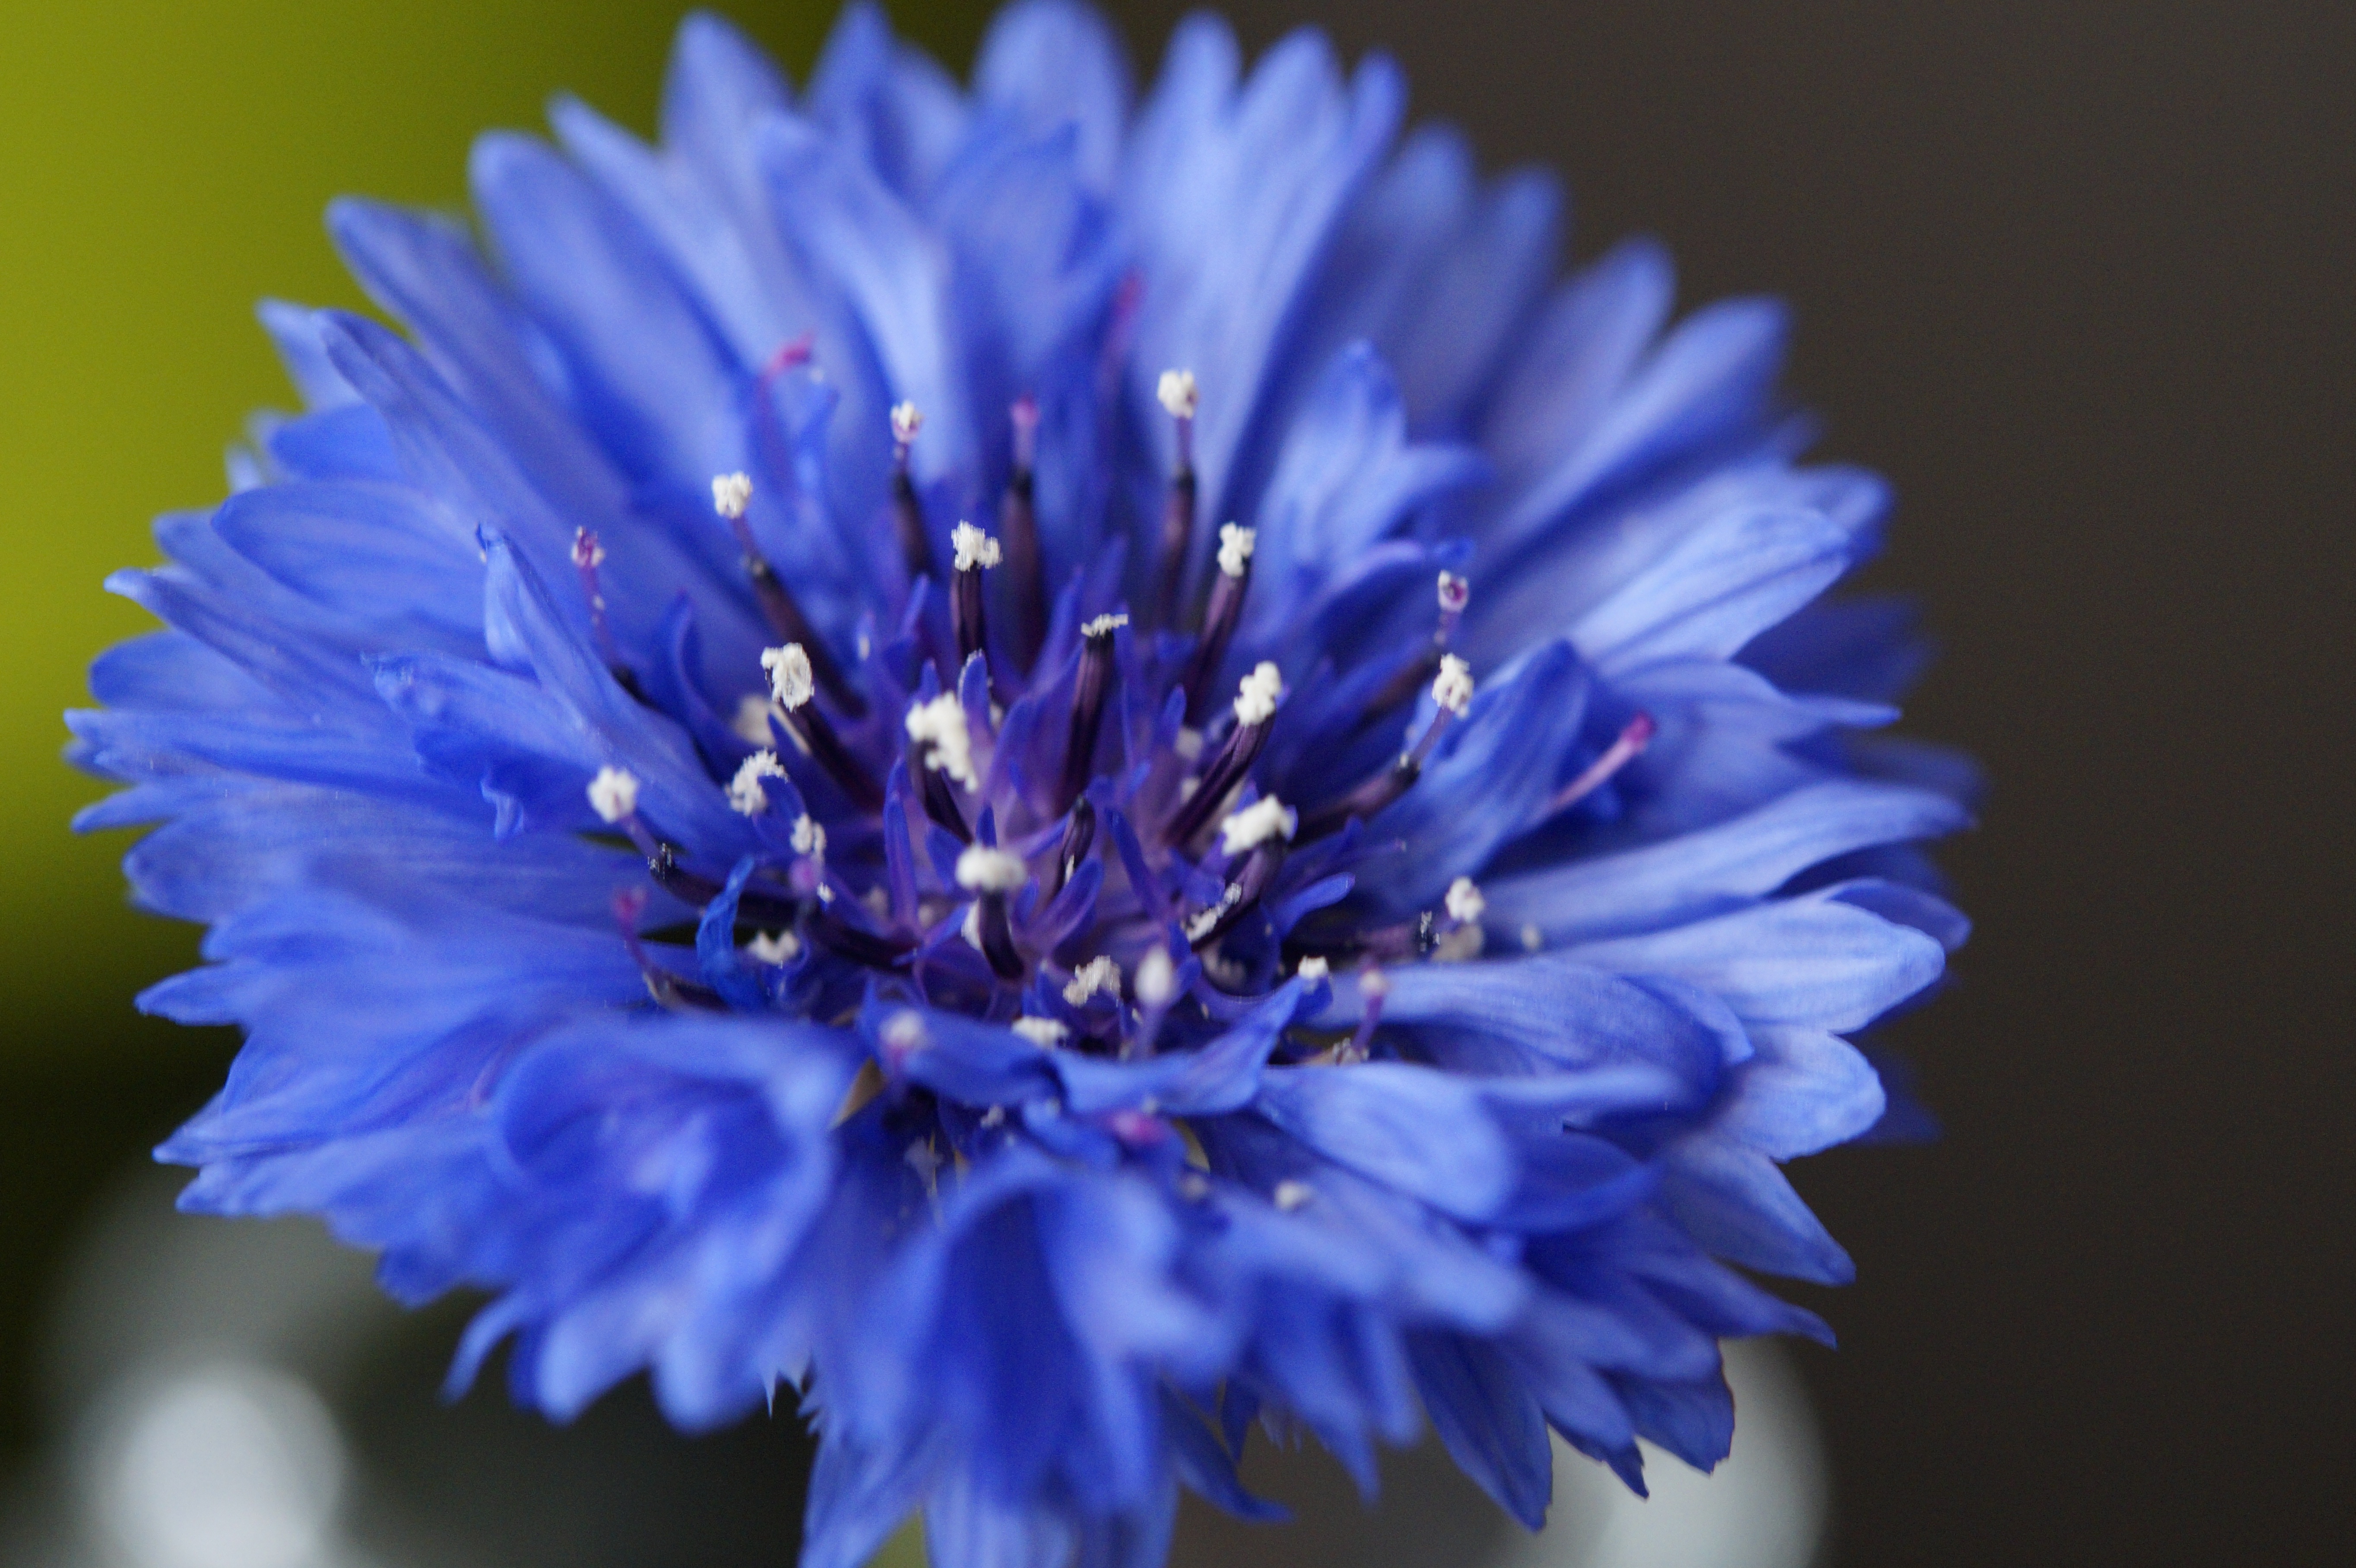
blossom, plant, flower, purple, petal, bloom, food, herb, produce, vegetable, blue, flora, wild flower, close up, cornflower, chicory, macro photography, flowering plant, land plant